Z213: Exit

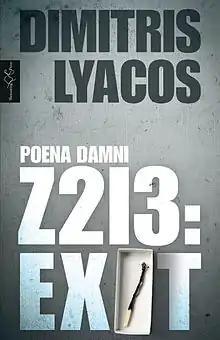
Z213: EXIT, Front Cover of Second Edition

Z213: Exit is a 2009–2018 novel by Greek author Dimitris Lyacos. It is the first installment of the Poena Damni trilogy. Despite being the first of the trilogy in narrative order, the book was the third to be published in the series. The work develops as a sequence of fragmented diary entries recording the solitary experiences of an unnamed, Ulysses-like persona in the course of a train voyage gradually transformed into an inner exploration of the boundaries between self and reality. The voyage is also akin to the experience of a religious quest with a variety of biblical references, mostly from the Old Testament, being embedded into the text which is often fractured and foregoing punctuation. Most critics place "Z213: Exit" in a postmodern context exploring correlations with such writers as Samuel Beckett and Cormac McCarthy while others underline its modernist affinities and the work's firm foundation on classical and religious texts.